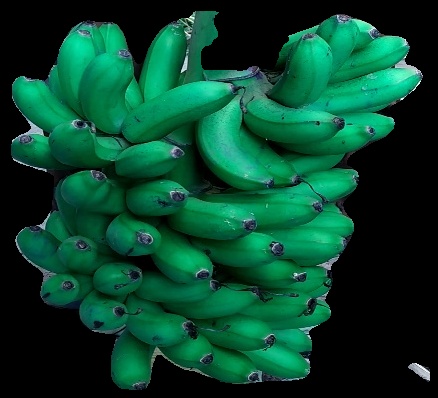
Variety: rasbale
Grade: grade1